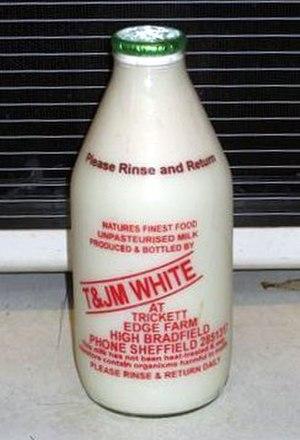
Le lait cru désigne un lait animal brut, qui n'a pas subi de pasteurisation, de stérilisation, de thermisation, de microfiltration, d'ultrafiltration. Un lait cru n'a jamais excédé la température de 40 degrés Celsius, c'est-à-dire proche de la température du corps de l'animal.